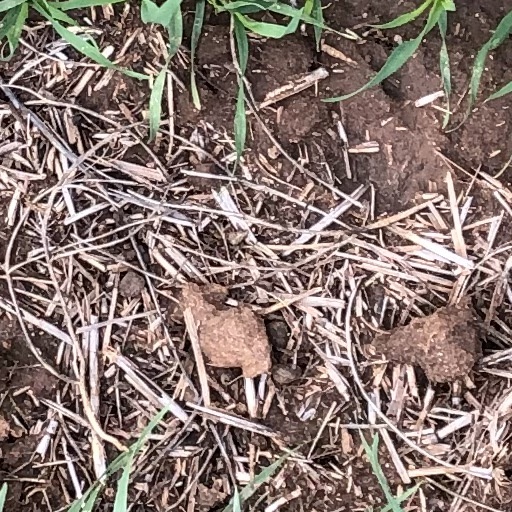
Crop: wheat